Parachute Reconnaissance Company 17

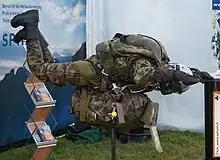
Parachute Reconnaissance Company 17 uniform and gear

Following the five-week course a candidate then enters the second selection phase, a four-week examination of their parachute-related abilities. This course also builds on their civilian parachute experience to train them in military parachuting. Therefore, in the first week they complete a night parachute jump. The course also includes further weapons training, physical training, and computer-aided intelligence training. At the end of the course, some candidates will be dismissed from the training and will complete their military service in another speciality.